Victoria University of Wellington

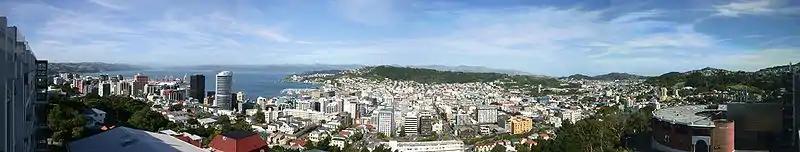
Panorama of the view from the fifth floor stairwell of the Cotton Building, Kelburn campus

In 2019, Victoria University, on behalf of the New Zealand School of Music, signed an agreement with Wellington City Council and the New Zealand Symphony Orchestra to establish a new National Music Centre based in Wellington Town Hall. This would be established once refurbishment work on the town hall had been completed.